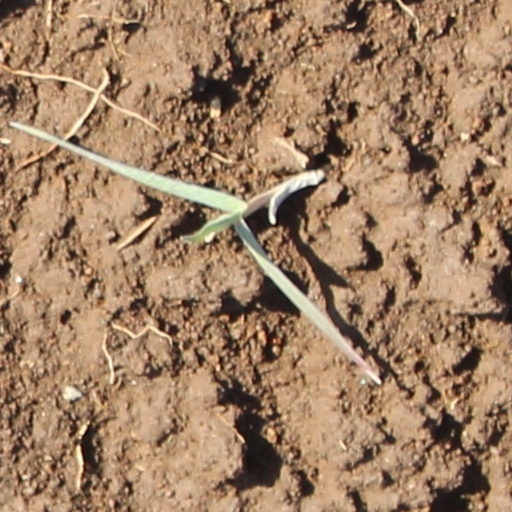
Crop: wheat